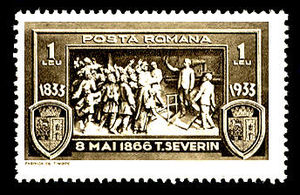
Carol 1. af Rumænien / Valget til rumænsk fyrste / Ankomst til Rumænien
Frimærke fra 1933, der viser Carols indtog i Turnu Severin 8. maj 1866.
Carol 1. af Rumænien var regent af Rumænien fra 1866 til 1914, fra 1866 til 1881 som fyrste og fra 1881 til 1914 som konge.